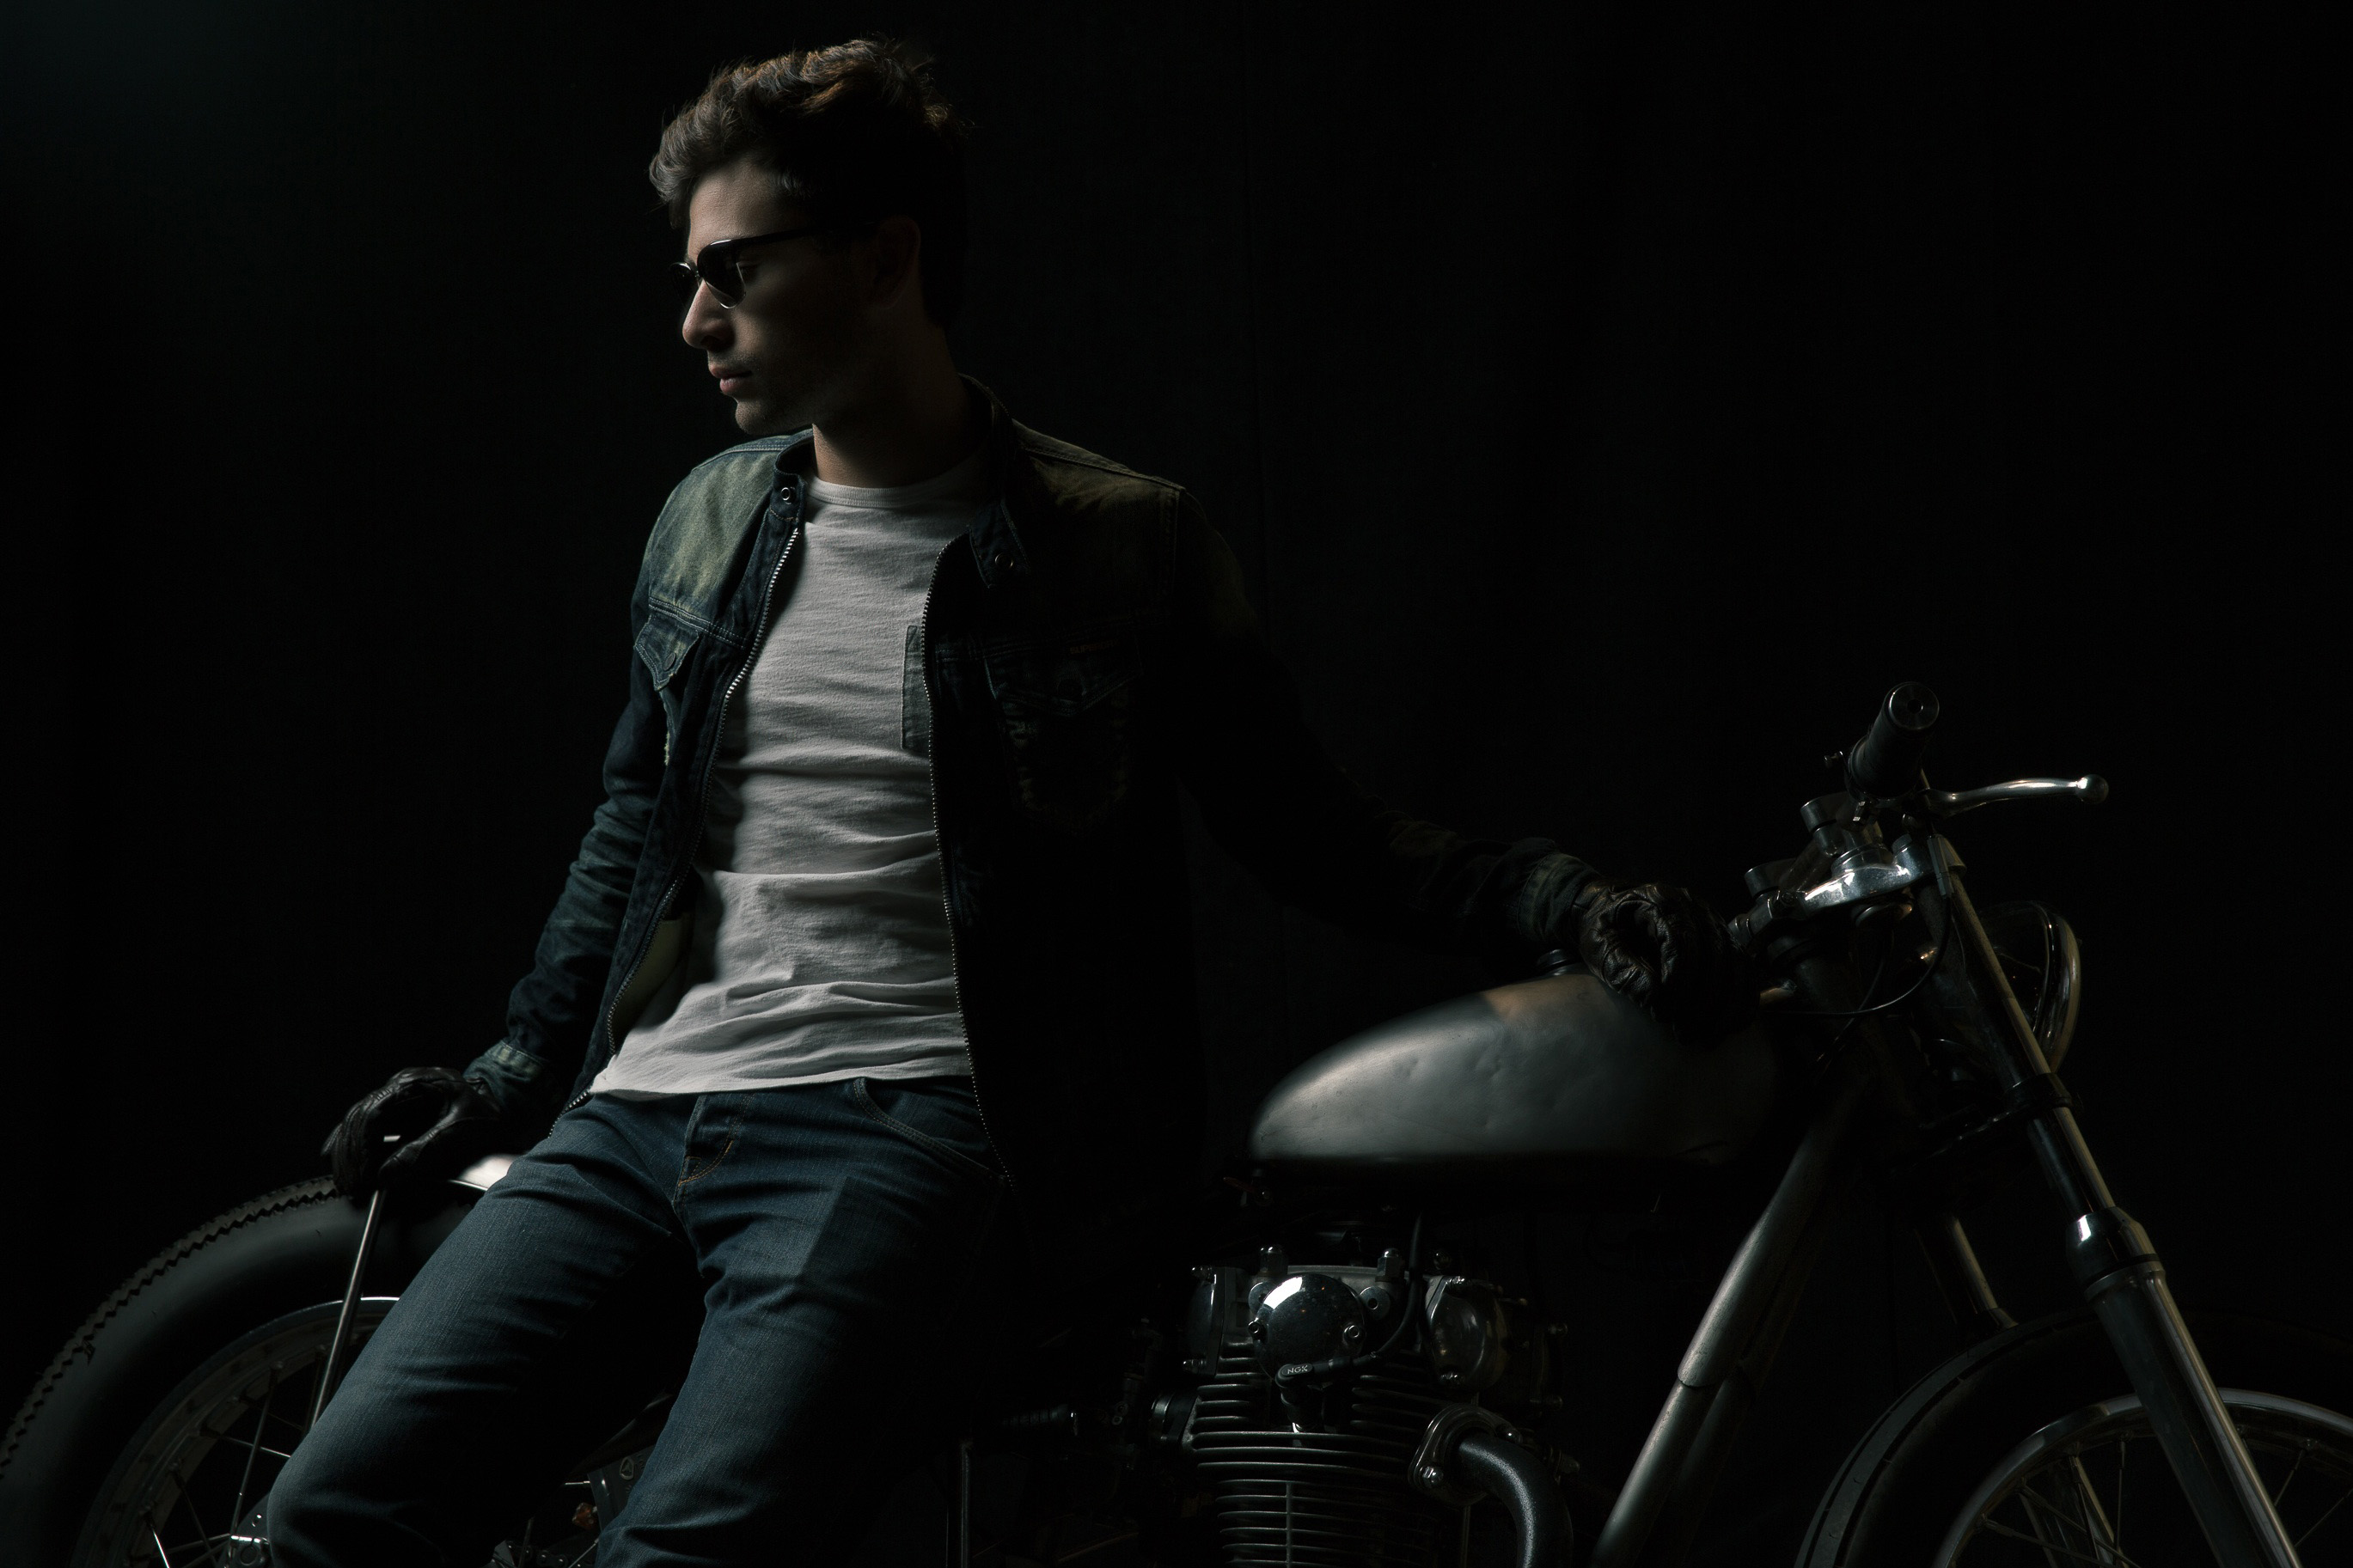
black, motorcycle, light, darkness, vehicle, leather, photography, music, musician, performance, textile, night, flash photography, jacket, leather jacket, midnight